Rasa Leleivytė

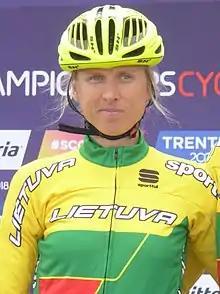
Leleivytė at the 2018 European Road Cycling Championships.

Rasa Leleivytė (born 22 July 1988) is a Lithuanian professional road racing cyclist, who currently rides for UCI Women's Continental Team .